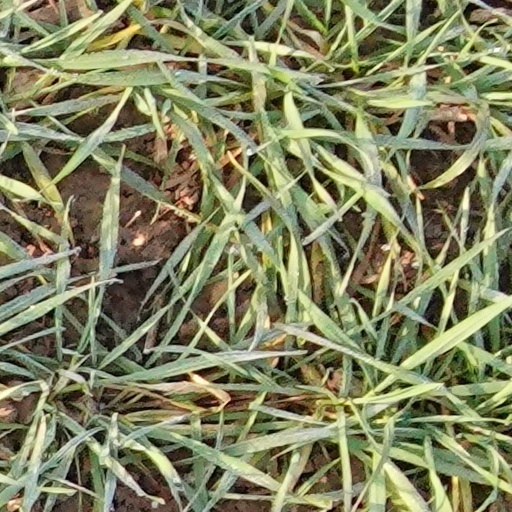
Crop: wheat